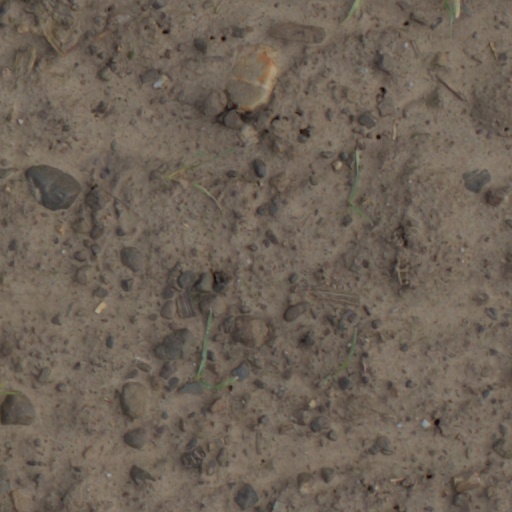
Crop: wheat